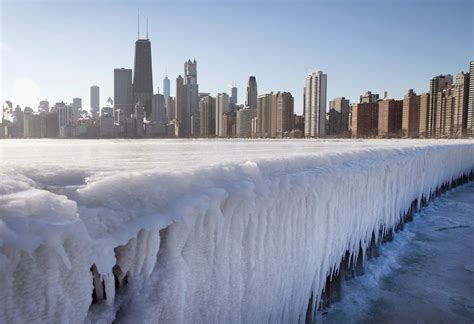
Weather: snow or frosty